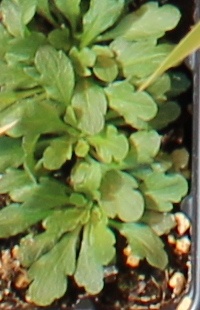
Label: Horseweed